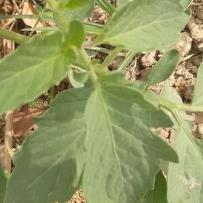
Crop: Tomato
Condition: healthy-leaf